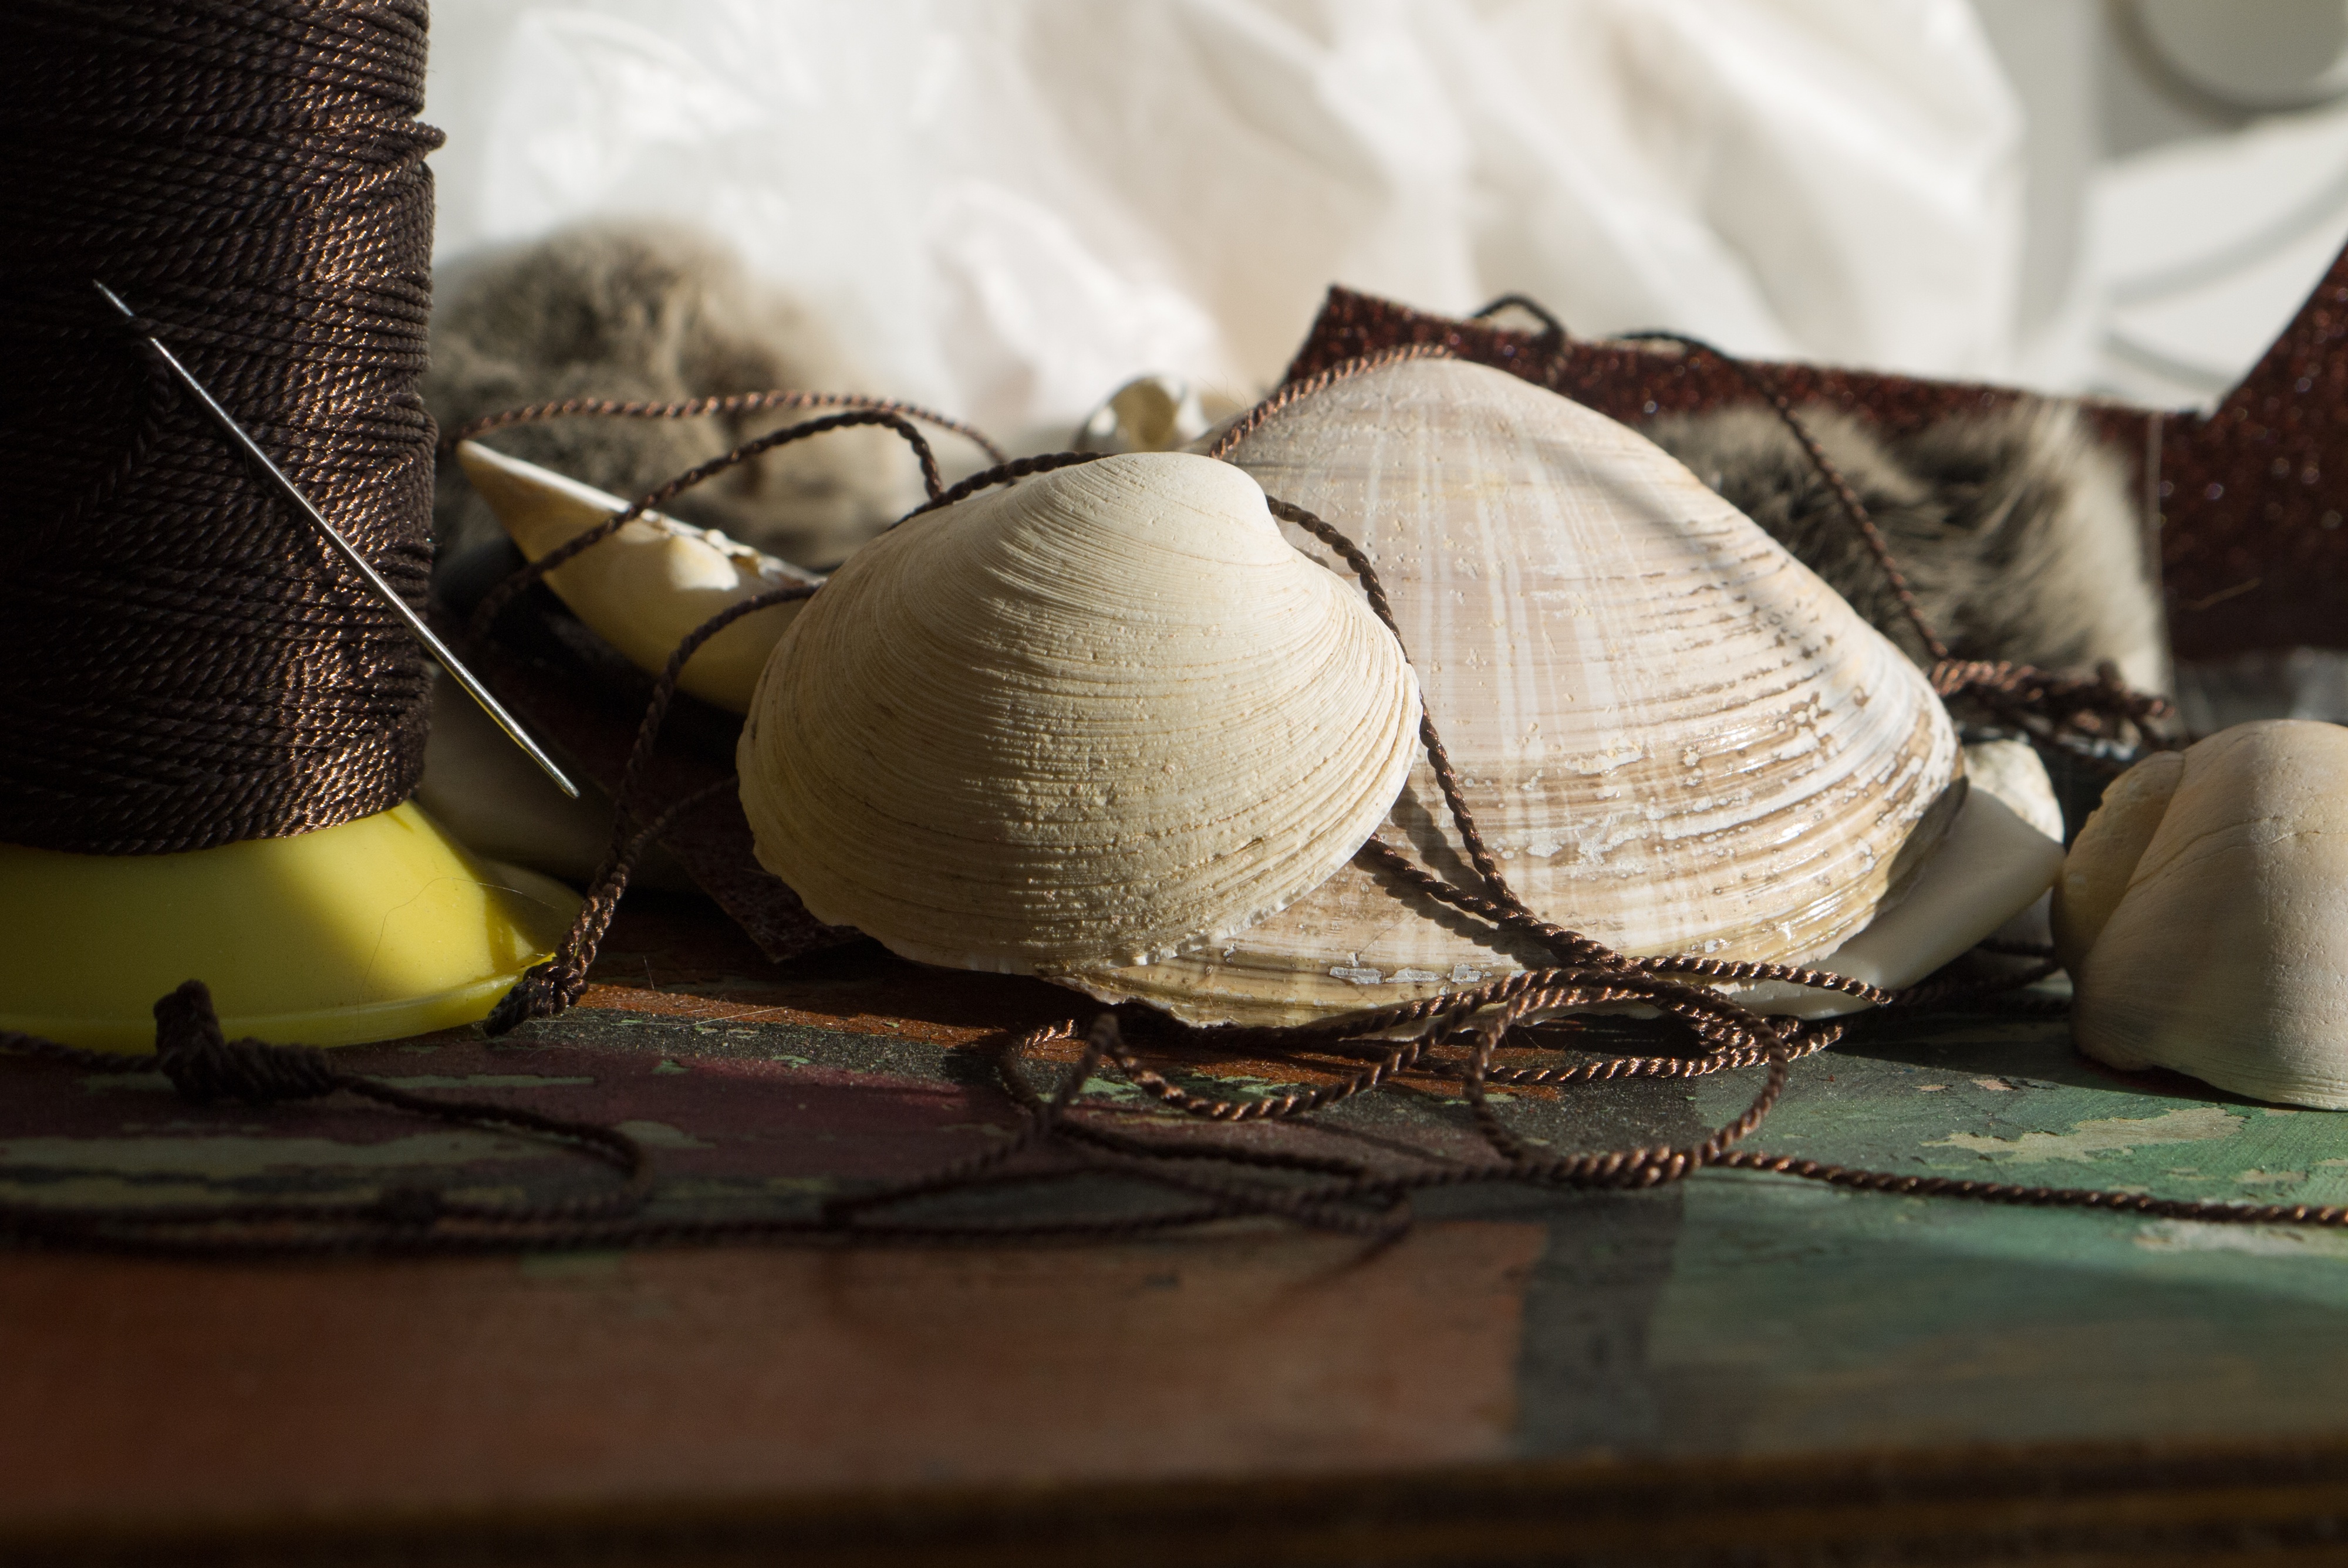
wood, string, decoration, spring, color, shell, seashell, bobbin, photograph